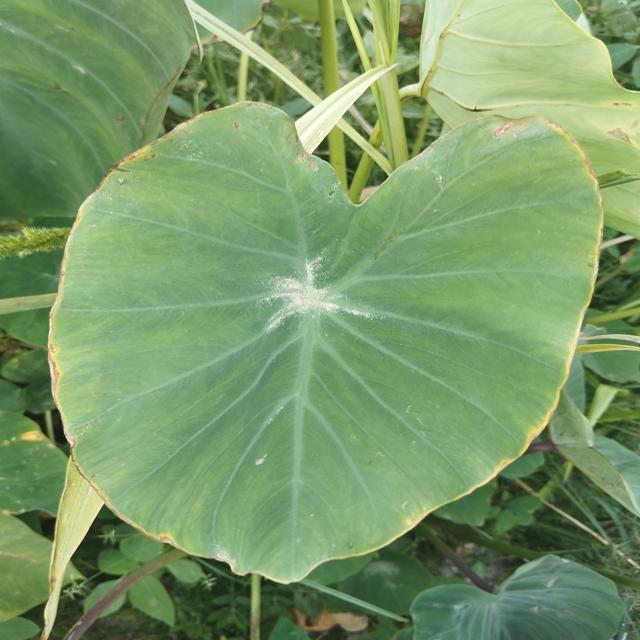
Label: Early_Blight